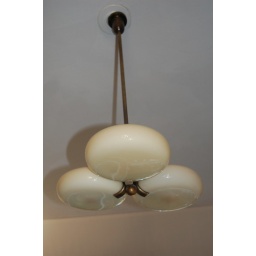
Three yellow glass bowls on copper stalk. Little flower ornament between bowls. Bought @ antiques dealer specialized in Jugenstil.